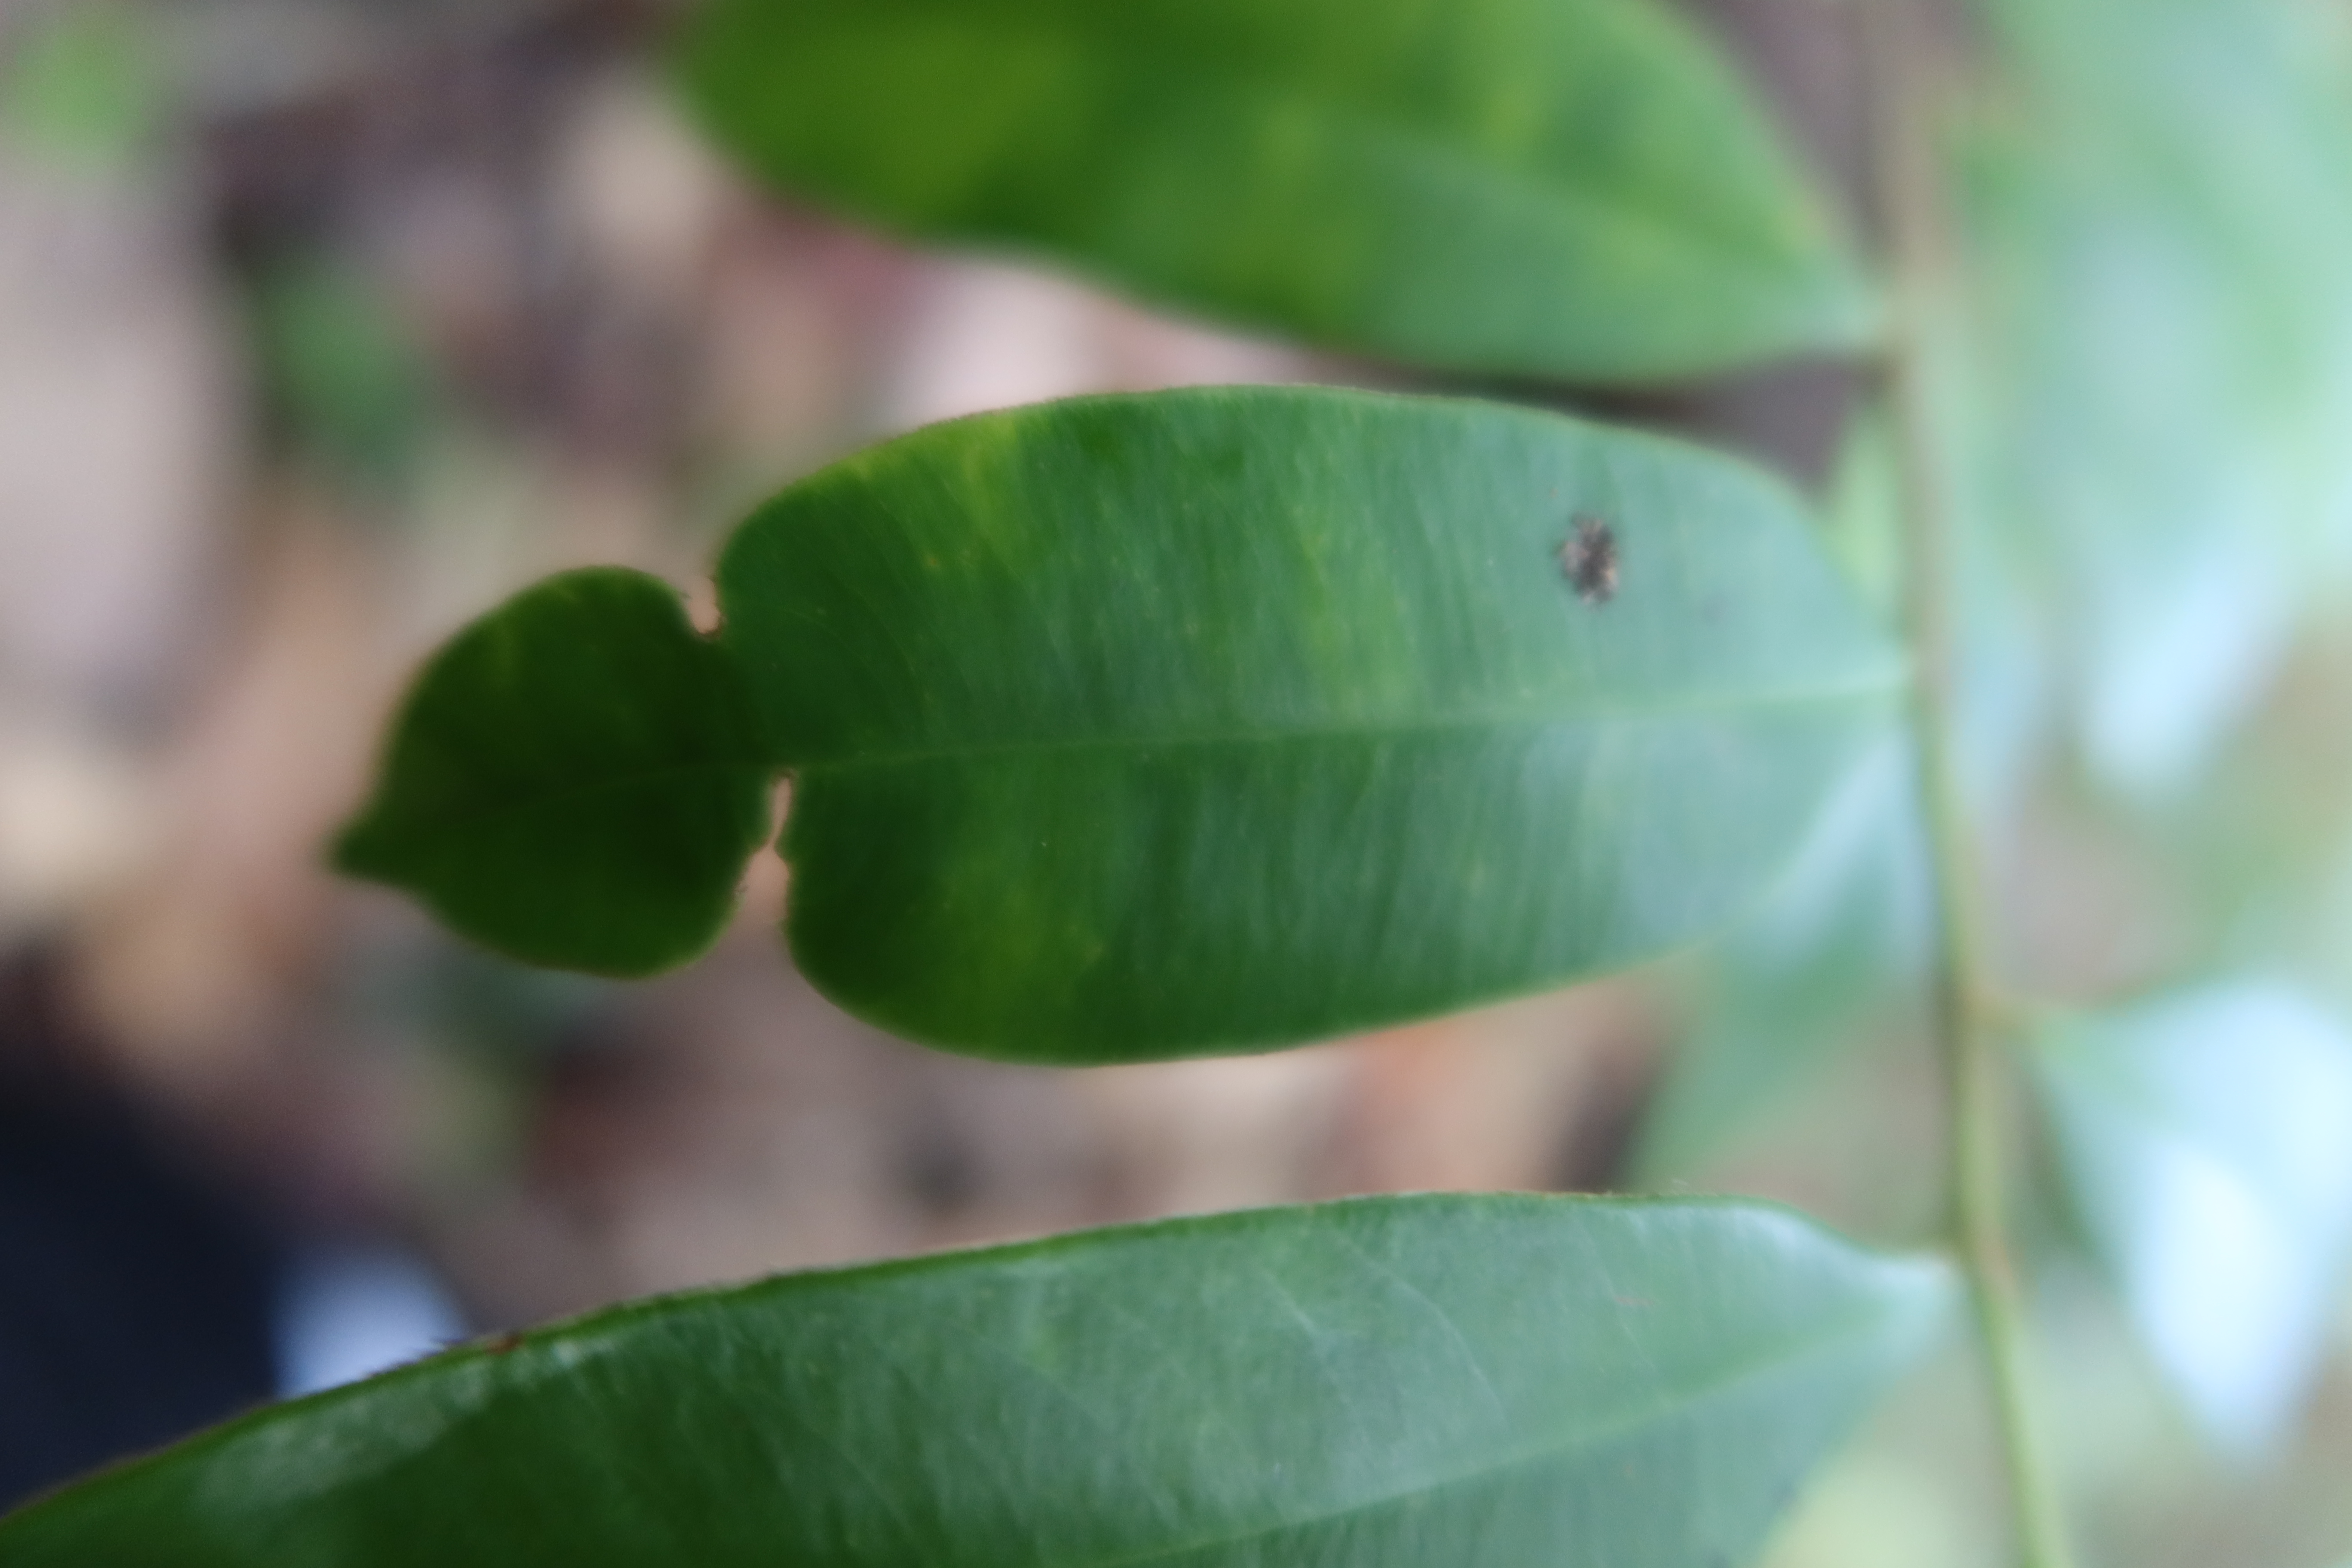
Label: Mosaic Viruses